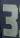
Number: 3